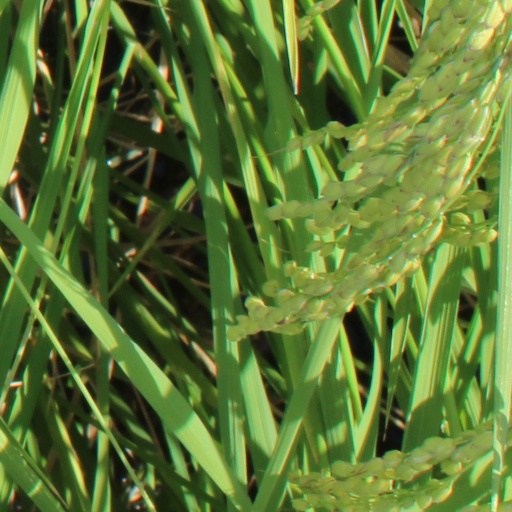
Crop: rice